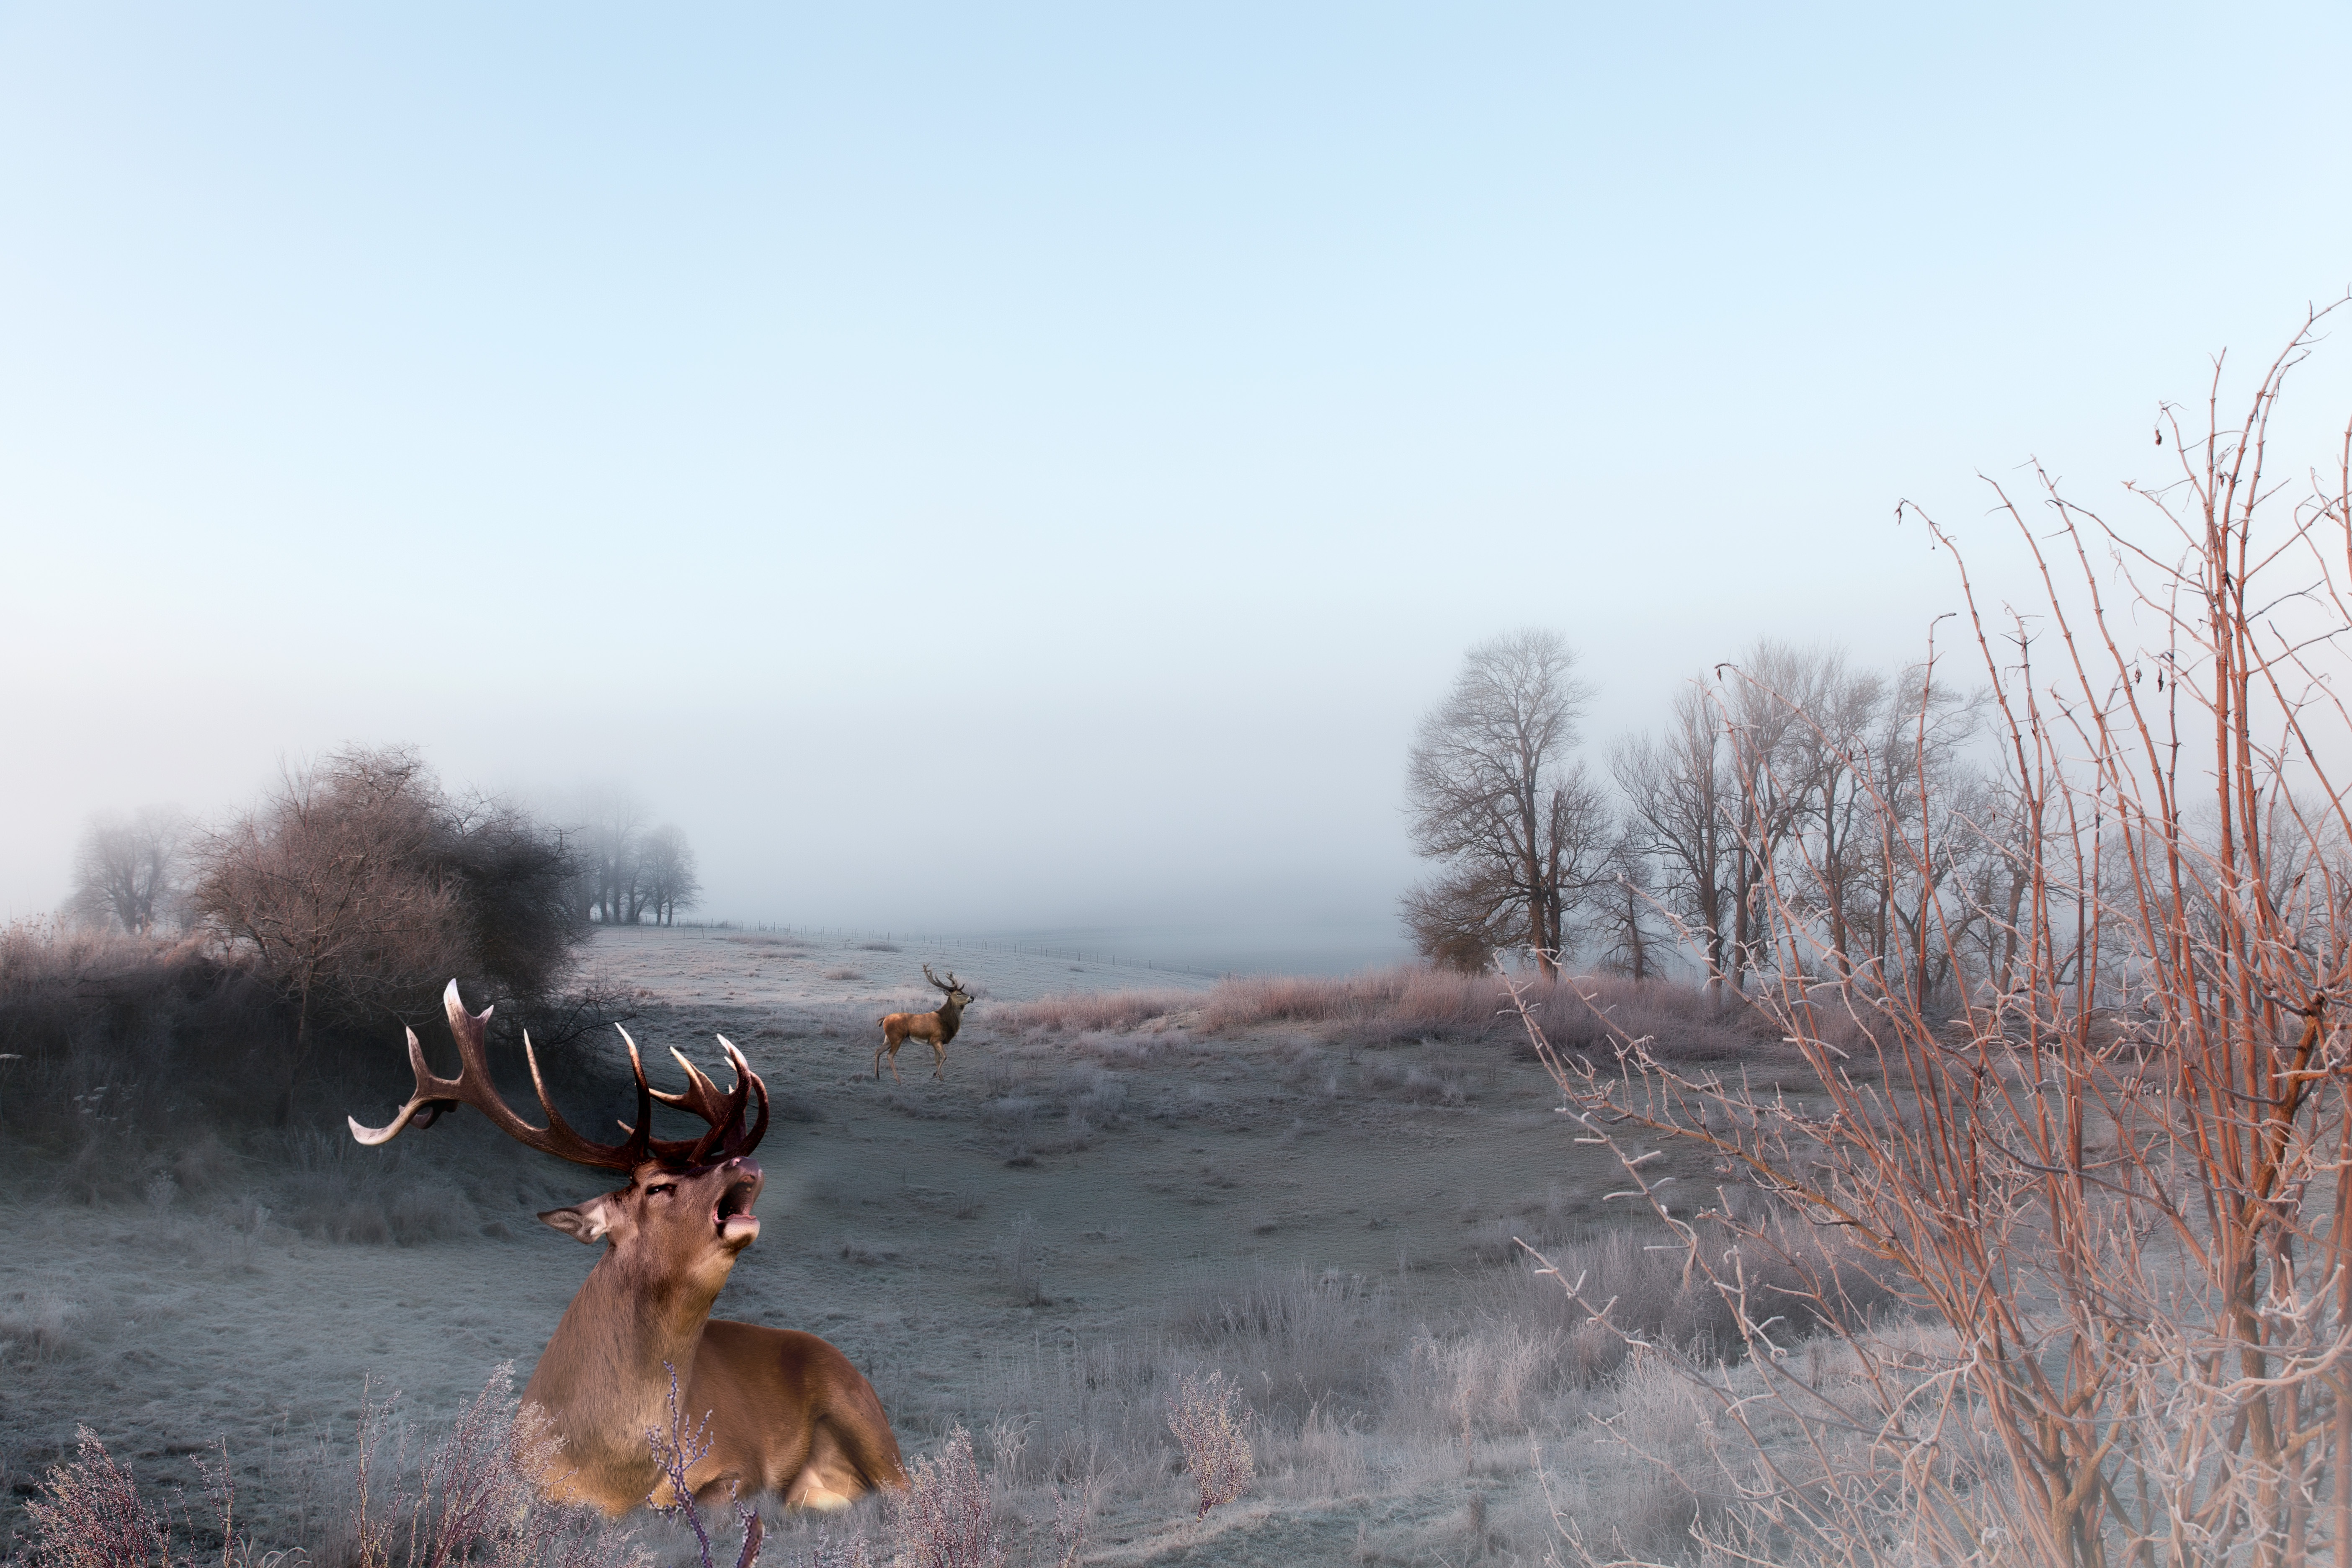
table, wilderness, winter, morning, wildlife, deer, wild animal, hunting, atmospheric phenomenon